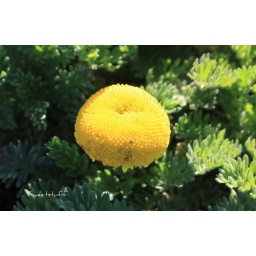
Cool yellow flower in S.F